Needle valve

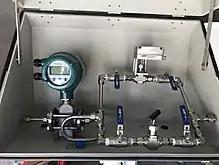
Electrically automated needle valve fluid on a fluid processing system.

Needle valves are usually used in flow-metering applications, especially when a constant, calibrated, low flow rate must be maintained for some time, such as the idle fuel flow in a carburettor.